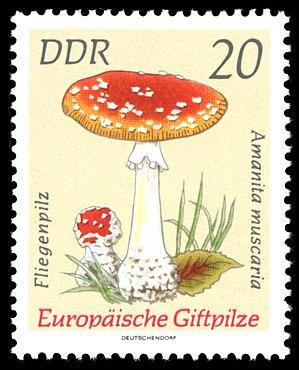
L'Amanite tue-mouches ou fausse oronge, est une espèce de champignons basidiomycètes de la famille des Amanitaceae. Toxique et psychotrope, c'est l'un des nombreux représentants du genre des amanites, et certainement le plus connu. Originaire des régions tempérées de l'hémisphère nord, Amanita muscaria a été introduite accidentellement dans de nombreux pays de l'hémisphère sud, principalement comme symbiote des pins cultivés, et est devenue cosmopolite. Elle s'associe avec les racines de différents feuillus et conifères.